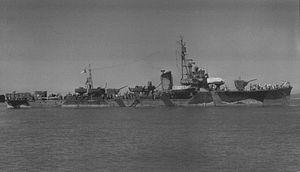
La Classe N° 19 est la dernière classe de dragueurs de mines de la Marine impériale japonaise. 70 navires de lutte anti-sous-marine avaient été prévu, mais seulement 17 seront achevés entre 1940 et 1944 d'après le plan de Maru 4.